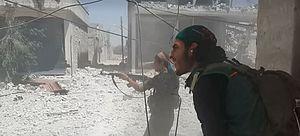
Membres des FDS à Manbij, le 29 juillet 2016.